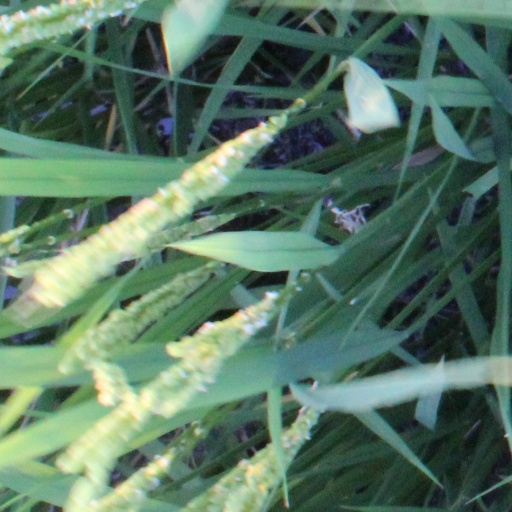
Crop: rice